Dick Figures

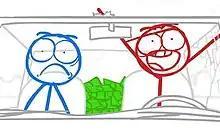
Red and Blue in the episode "Losing Streakers"

Dick Figures is an American animated sitcom web series created by Ed Skudder and Zack Keller and written, directed, and produced by Skudder and Keller. The series, featuring two human-like stick figures named Red and Blue who are best friends, aired for the first time on November 18, 2010. Episodes, which are typically under 4-minutes in length, are distributed on YouTube by Mondo Media. The series is aimed at mature audiences. In 2012, Keller was nominated for an Annie Award for Directing in an Animated Television/Broadcast Production for the episode titled "Kung Fu Winners".